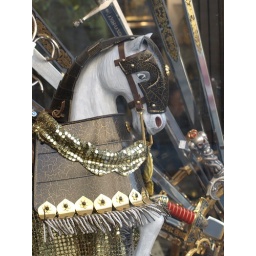
A horse in the window